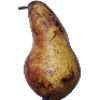
Label: pear_abate